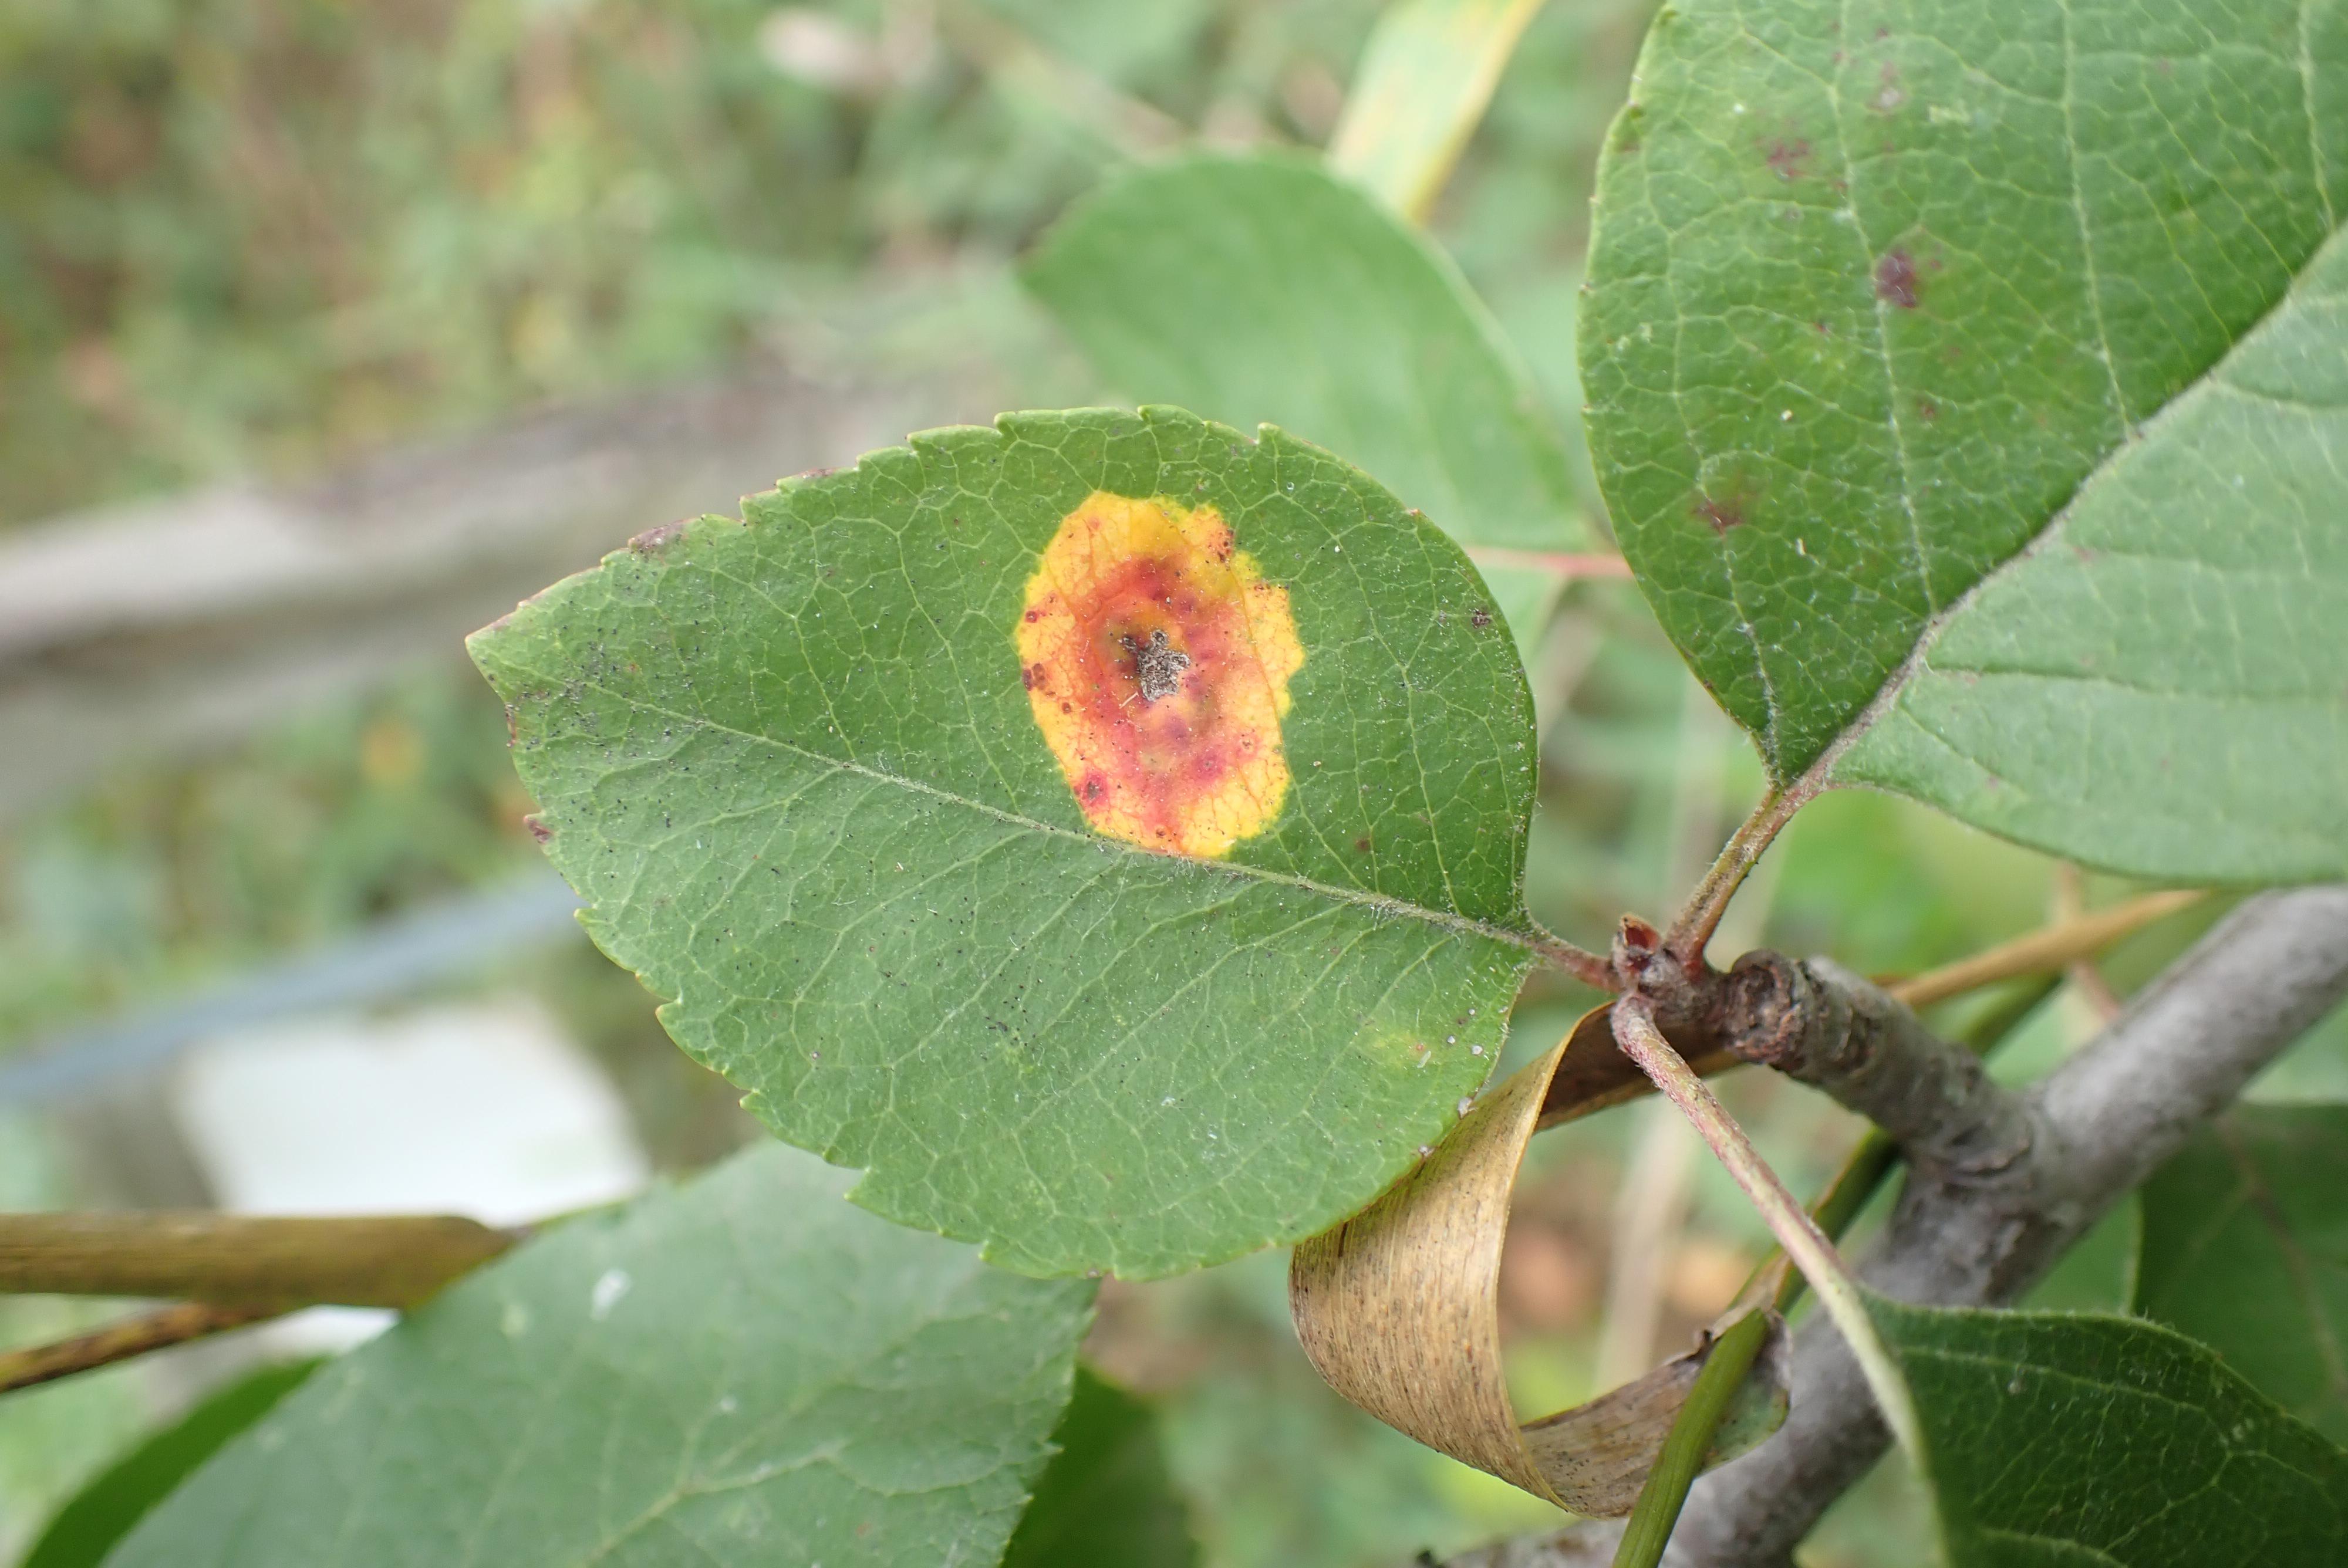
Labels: rust